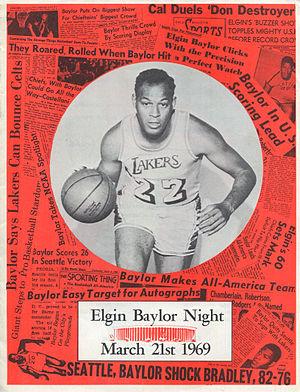
Elgin Gay Baylor est un ancien célèbre joueur de basket-ball américain.